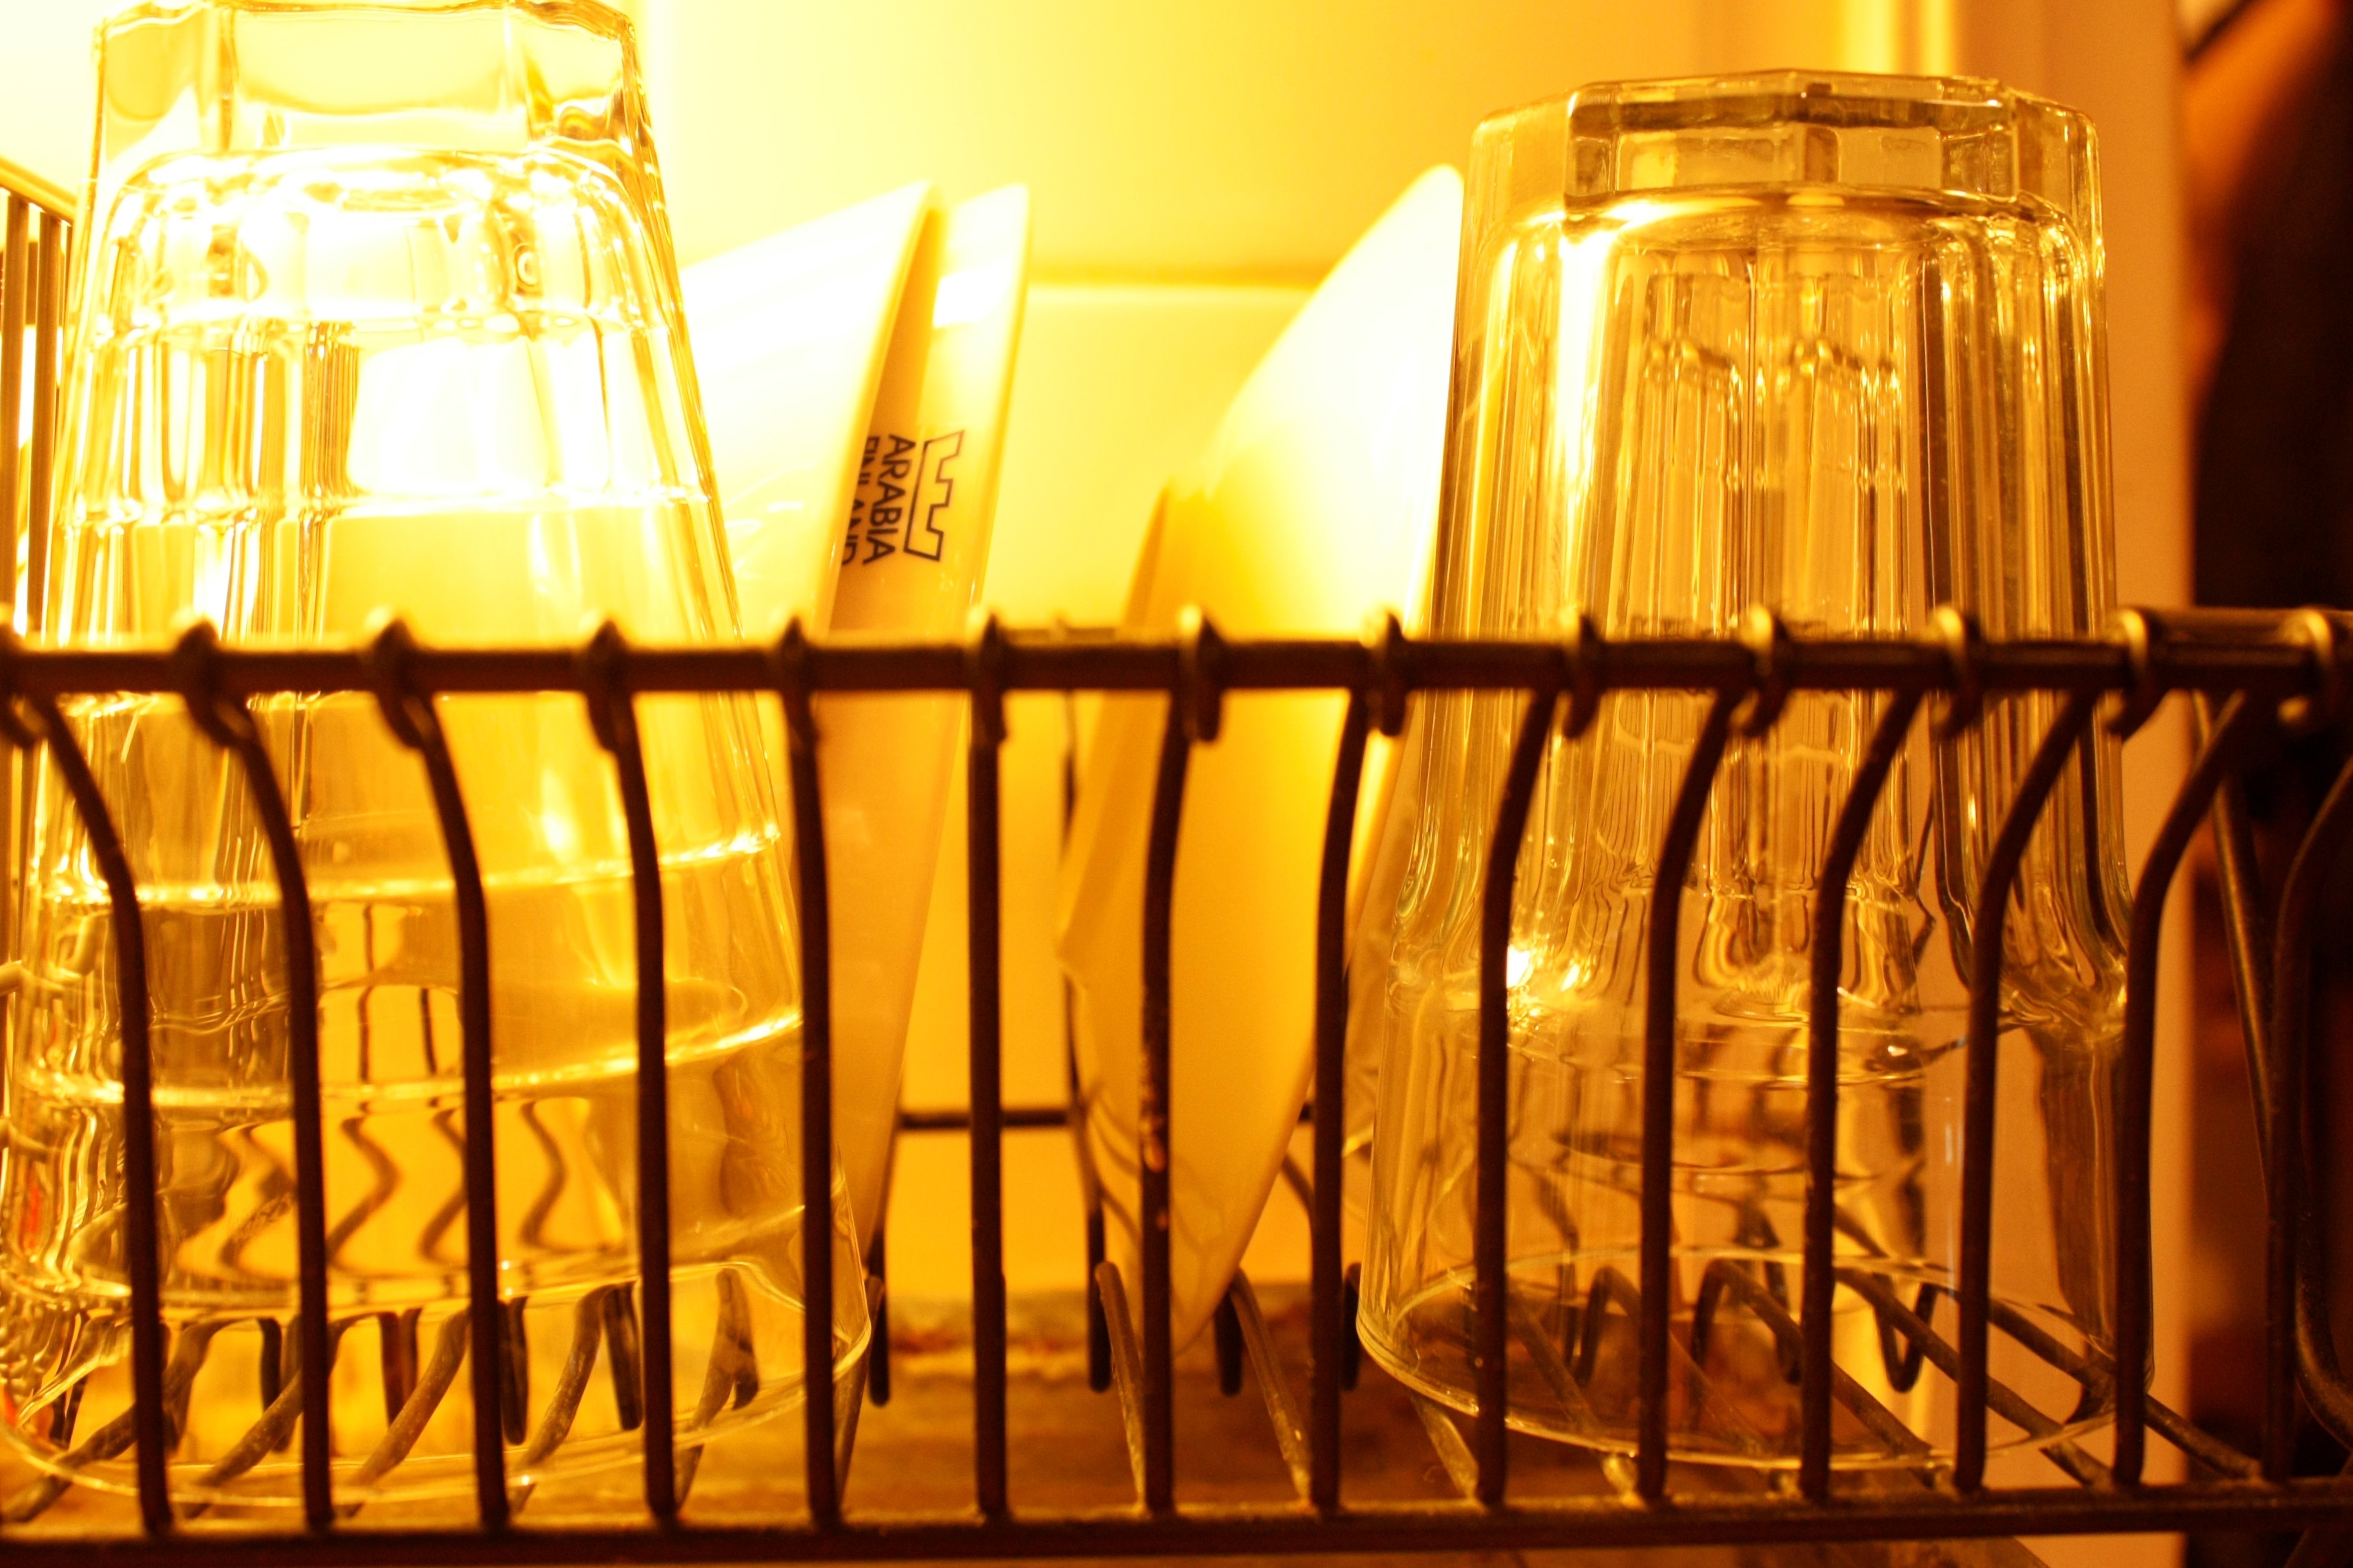
light, wine, glass, lighting, man made object, distilled beverage